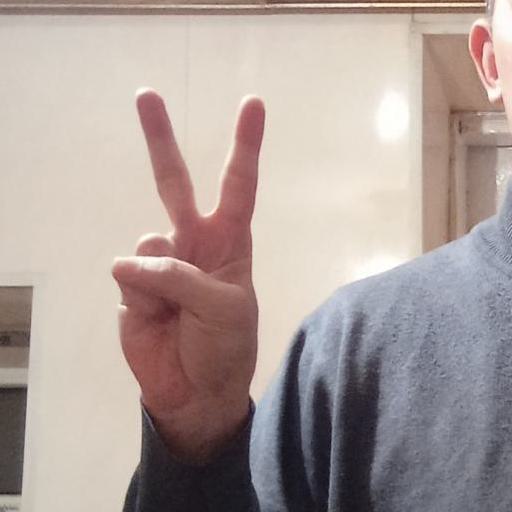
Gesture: peace